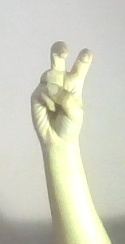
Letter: toot